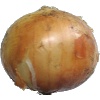
Label: white_onion